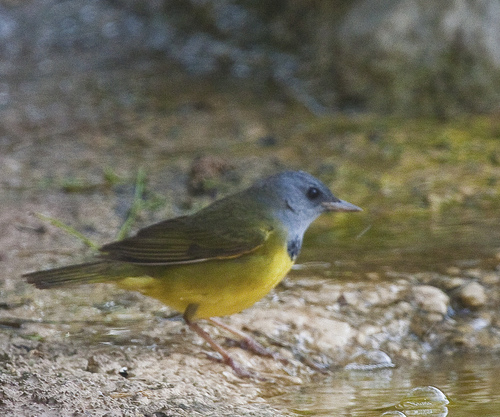
the bird has a yellow breast and belly as well as a black eyering.
a small, colorful bird with a sharp pointed bill, it has a gray head, olive colored back, wings, and tail, a yellow belly, and a black crescent on its chest.
this bird has a blackish beak, orange tarsus and legs, golden breast, black secondaries and golden secondaries, and a greyish head.
a bird with a blue head, yellow belly, and dark yellow wings.
this bird has a gray head, brown wings and tail, and a bright yellow breast and belly.
the is colorful bird has a yellow belly with a blue heada small bird with a blue head and yellow belly that both fade together into a dark green color on it's back, wings and tail.
this bird is gray, yellow, and brown in color, with a gray beak.
this bird has a bright yellow breast with blue coloration and a pointy bill
this small bird has a straight pointy bill, a blue head and throat, a bright yellow belly, and wings that are a combination of blue, yellow, and dark gray.
Species: Mourning Warbler